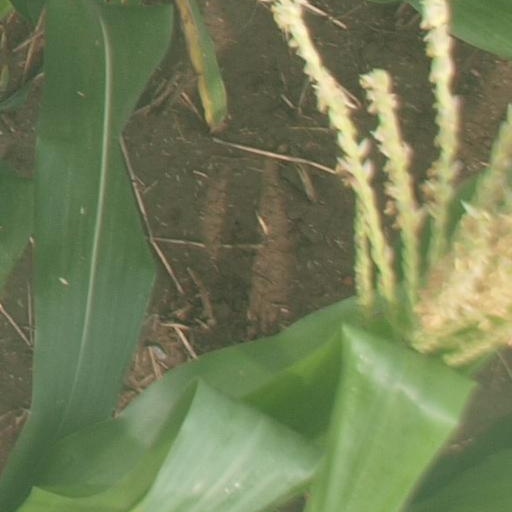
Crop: maize; corn